Coming Home (Diddy – Dirty Money song)

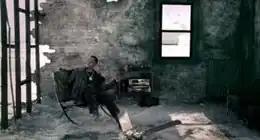
A scene from the middle of the video, where Diddy enters the burnt remains of a home, while singing about moments of his life. The two female members of the group (Dawn and Kalenna) walk the landscape outside.

"Coming Home" starts with scenes of a black helicopter (an AgustaWestland AW109) flying over the desert. In some of the shots, Diddy can be seen looking out on to the horizon. As the song progresses into its main verses, the camera follows Diddy walking through the desert. In the background and foreground, the fire-damaged remnants of a home such as a TV set, fur coats and a stereo system are scattered across the landscape. During the chorus Dawn Richard and Kalenna Harper take place in front of the camera, walking behind Diddy miming Grey's words. Later in the clip, during the second verse, Diddy sits in a burned out building singing to himself. Outside, a burned out vehicle is parked. Then during the song's bridge, red smoke surrounds Diddy as the helicopter, from the opening scene, comes to land. However, this time Richard and Harper are seated inside waiting for Diddy. As the song fades, the helicopter flies over the desert toward the horizon.